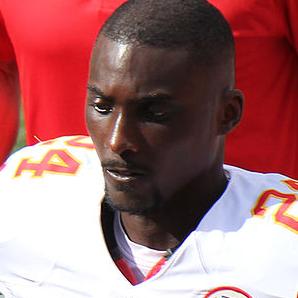
Age: 25